Antsiranana

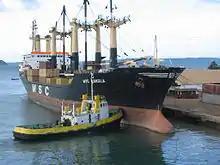
Container ship in Antsiranana harbour

Antsiranana is situated on Antsiranana Bay, one of the largest deep-water harbours in the Indian Ocean, but the remote location, and, until recently, a bad road to the south, rendered it unimportant for freight traffic. There is a cruise port with periodic visits.